Tom Robb

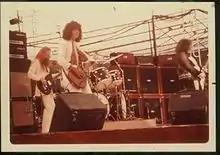
Tom Robb playing with Leslie West and the Wild West Show

In 1970, Robb moved to Atlanta, Georgia where he teamed up with Mylon LeFevre, a rock and gospel artist. LeFevre signed with Columbia Records, and formed the "Holy Smoke Doo Dah Band" with Auburn Burrell and J.P. Lauzon on guitar, drummer Marty Simon, Tom Robb on bass and keyboardist Lester Langdale. From 1970 through 1980, he performed alongside acts such as Eric Clapton, Elton John, Billy Joel, Duane Allman, Berry Oakley, Little Richard, and The Who among others. In 1973, Robb was recruited by Leslie West to join the Leslie West and the Wild West Show for a United States tour. He was filling in for regular bassist, Jack Bruce, who had fallen ill prior to the tour's start. From July to August 1973, the group toured the eastern and Midwestern United States alongside acts like Stevie Wonder, Humble Pie, Sly and the Family Stone, and Ted Nugent.